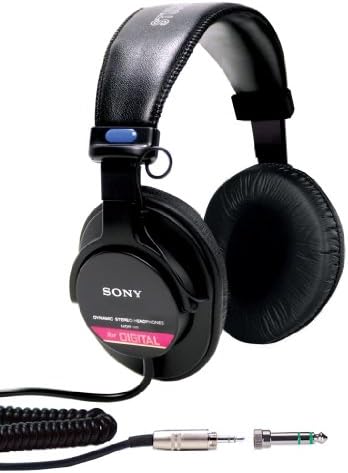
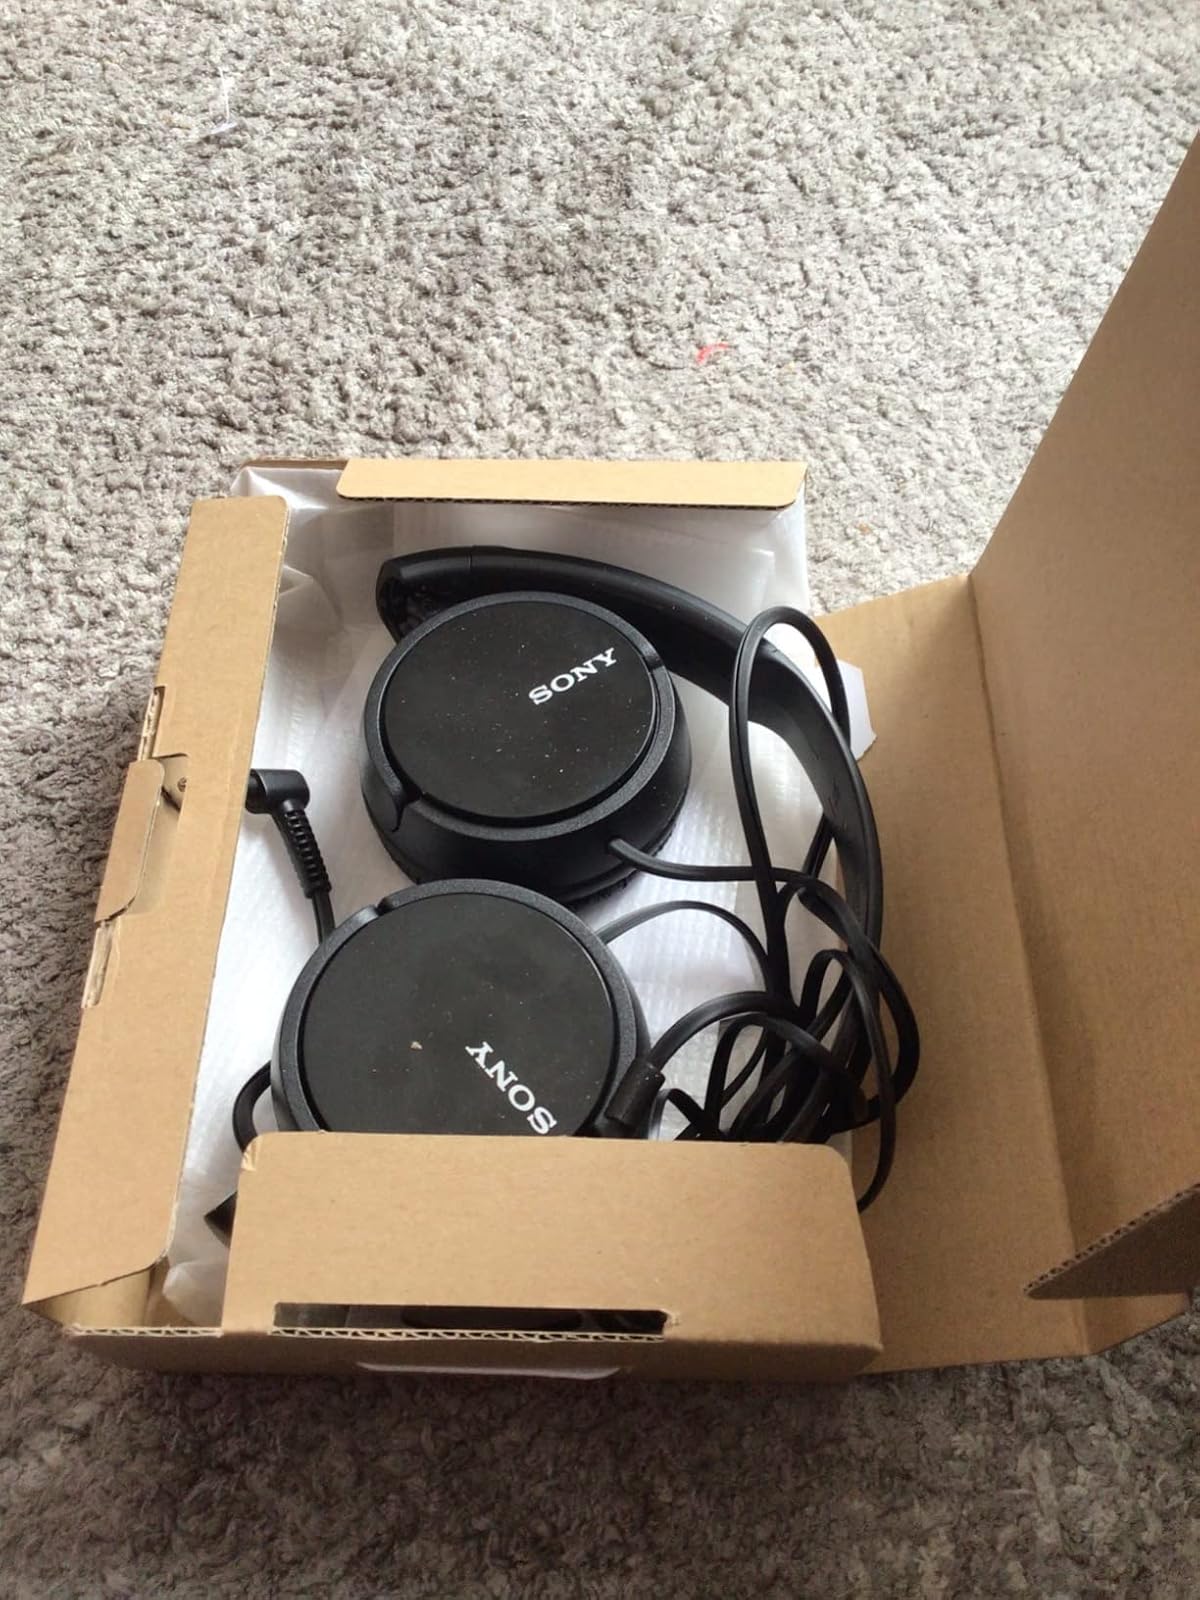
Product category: headphones
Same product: no